Luis Ángel Firpo

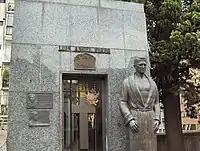
Luis Angel Firpo vault in the Cemetery of Recoleta, Buenos Aires, where his remains were interred

Firpo began 1923 at Madison Square Garden knocking out former title challenger Bill Brennan in the 12th round with a right. Brennan had to be taken to the hospital afterwards for a concussion. "Dempsey never hit me any harder than this fellow," said Brennan. Adding that he couldn't wear his old hat because his head was too swollen.